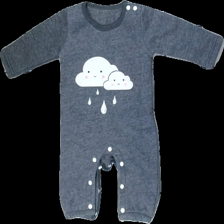
View: front
Type: Pajamas
Category: Children
Brand: Not in the list
Brand text on label: MUDOQINZHI
Colors: White, Pink, Grey
Material: Unknown
Pattern: Other
Cut: Regular
Season: All
Price range: 50-100
Recommended usage: Reuse
Comment: Baby size M